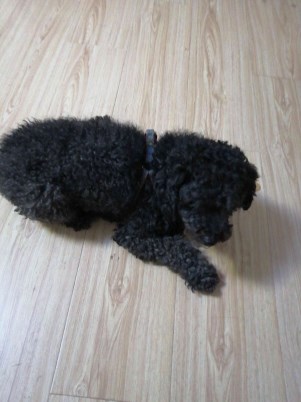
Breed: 7449-n000128-teddy